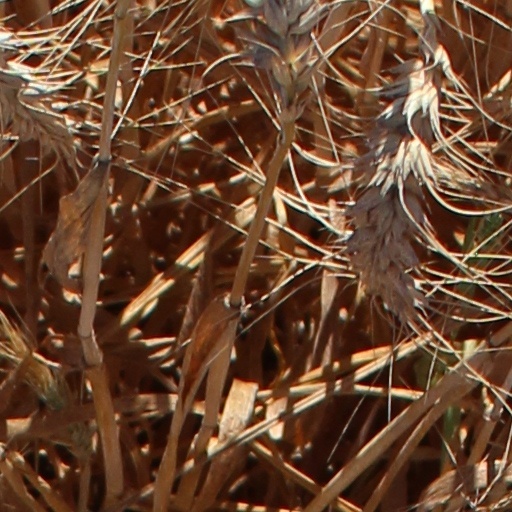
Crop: wheat